Buster Douglas

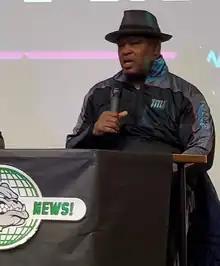
Douglas speaking in 2020.

Douglas made a guest appearance in the 1990s cop show "Street Justice".